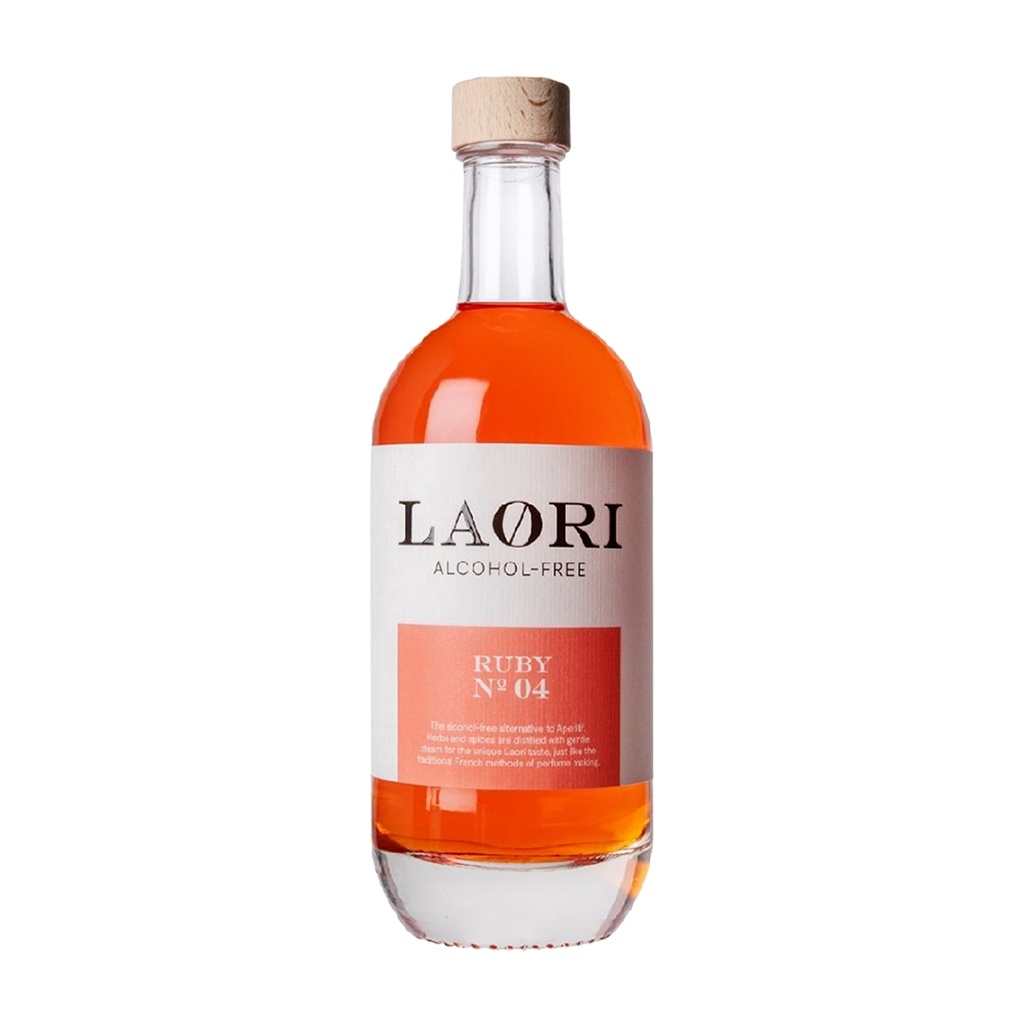
Laori Ruby No. 04 - alkoholfreier Spritz Aperitif
Brand: LAØRI
Erfrische deinen Sommer mit Laori Ruby No. 04 - dem alkoholfreien Spritz-Aperitif. Eine Kombination aus pinkfarbener Ruby Grapefruit, süßer Orange und sizilianischer Zitrone schafft einen natürlich frischen Geschmack. Hinzu kommen Enzian, Quassia und Thymian, um eine geschmackliche Tiefe zu schaffen, die für einen einzigartigen Genuss sorgt. Ruby No. 4 schmeckt am besten als Spritz-Cocktail mit alkoholfreiem Sekt - kann aber auch mit Tonic Water vermischt genossen werden. Vegan, zuckerfrei und frei von künstlichen Aromen Eignet sich hervorragend für die Herstellung von alkoholfreien Sommer-Drinks und ist eine ideale Wahl für Sonnenuntergänge, Grillpartys und Gartenpartys Präsentiert in hochwertiger Glasflasche mit edlem Holzverschluss
Category: Food, Beverages & Tobacco > Beverages > Low Alcohol & Alcohol-Free Beverages > Low Alcohol & Alcohol-Free Liquors & Spirits